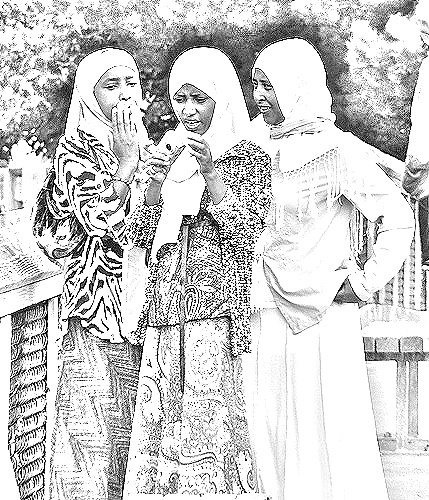
Portrait style: Sketch Portrait